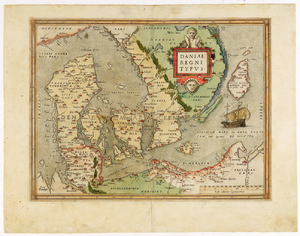
Abraham Ortelius (1527–1598), érudit et géographe flamand, publia la première édition de ce Theatrum orbis terrarum (Théâtre du monde) en